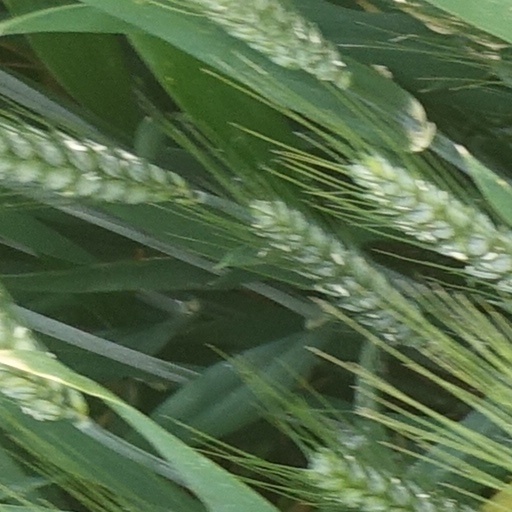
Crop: wheat